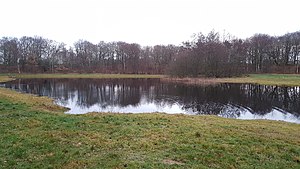
Sildesø
Sildesøen 2019, fra vest
Sildesøen 2019, fra vest
Sildesøen januar 2019, fotograferet fra vest.
Sildesøen er en lille sø i Fovrfeld, Esbjerg, beliggende omtrent 500 m fra stranden, bag Gravlunden. Den opstod i 1920'erne, da man havde behov for at grave klæg til at forstærke digerne langs stranden. Under krigen anlagde den tyske besættelsesmagt en betonvej omkring søen og etableret et større antal ammunitionsdepoter for den tyske krigsmarine.